Saint-Front, Charente

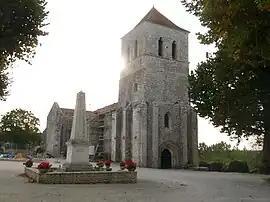
The church in Saint-Front

Saint-Front is a commune in the Charente department in southwestern France.